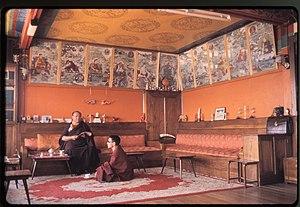
Rangjung Rigpe Dorjé est une personnalité du bouddhisme tibétain considérée dans cette tradition comme la 16ᵉ incarnation du Karmapa. Chef spirituel de la lignée Karma Kagyu du bouddhisme tibétain, il est né à Denkhok dans le district de Dergé dans le Kham, près de la rivière Drichu.
Péma Tönyö Nyinjé est le 12ᵉ Taï Sitou Rinpoché, deuxième en importance de l’école karma-kagyu après le Karmapa dont il est un des régents avec Gyelstab Rinpoché, le Kongtrulpa et le Shamarpa.